Toronto Transit Commission

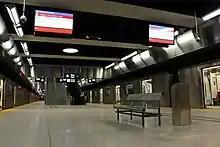
Large LCD television screens that display the news and updates for TTC services are installed in most subway stations, such as Vaughan Metropolitan Centre station.

In June 2011, the TTC announced a new suicide prevention program called "Crisis Link" aimed at people who are in a station and in immediate danger of performing self-harm. Special speed dial buttons have been installed on payphones in station Designated Waiting Areas that "link" the caller to a 24-hour crisis counselling service provided by Distress Centres of Toronto. Signage has also been placed in high-risk areas of the station platform directing those at risk to use the service. The program includes 141 speed dial buttons on the system's payphones and 200 posters placed on station platforms.